Maggie McNamara

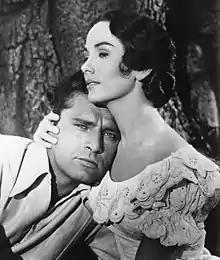
Richard Burton and Maggie McNamara in "Prince of Players" (1955)

After filming, McNamara signed with 20th Century Fox and was cast in the 1954 romantic drama film "Three Coins in the Fountain". The film was generally well received and helped to boost McNamara's popularity. The following year, she co-starred opposite Richard Burton in the biographical film "Prince of Players". Although McNamara's career started well, she made only one more film after "Prince of Players". Part of the reason why her career stalled has been attributed to her refusal to move to Los Angeles. She also reportedly refused to do publicity for her films or pose for the cheesecake shots that studios generally expected their female stars to do. Her career troubles were furthered by emotional problems. In his 1977 memoir, director Otto Preminger wrote that, "Maggie suffered greatly after becoming a star. Something went wrong with her marriage to director David Swift. She suffered a nervous breakdown."